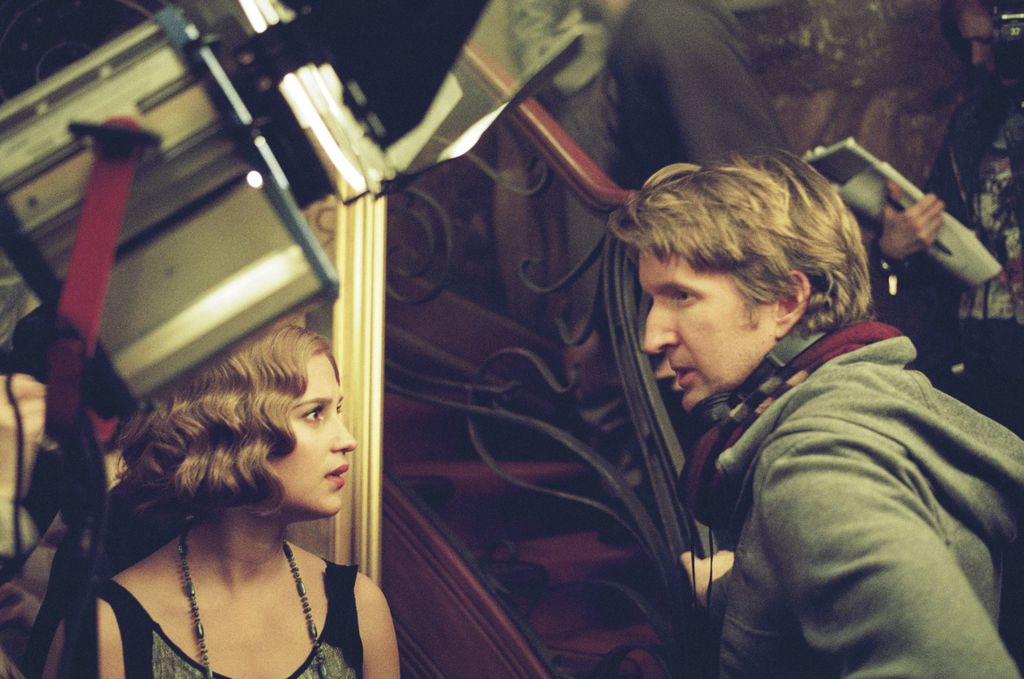
Gender: women